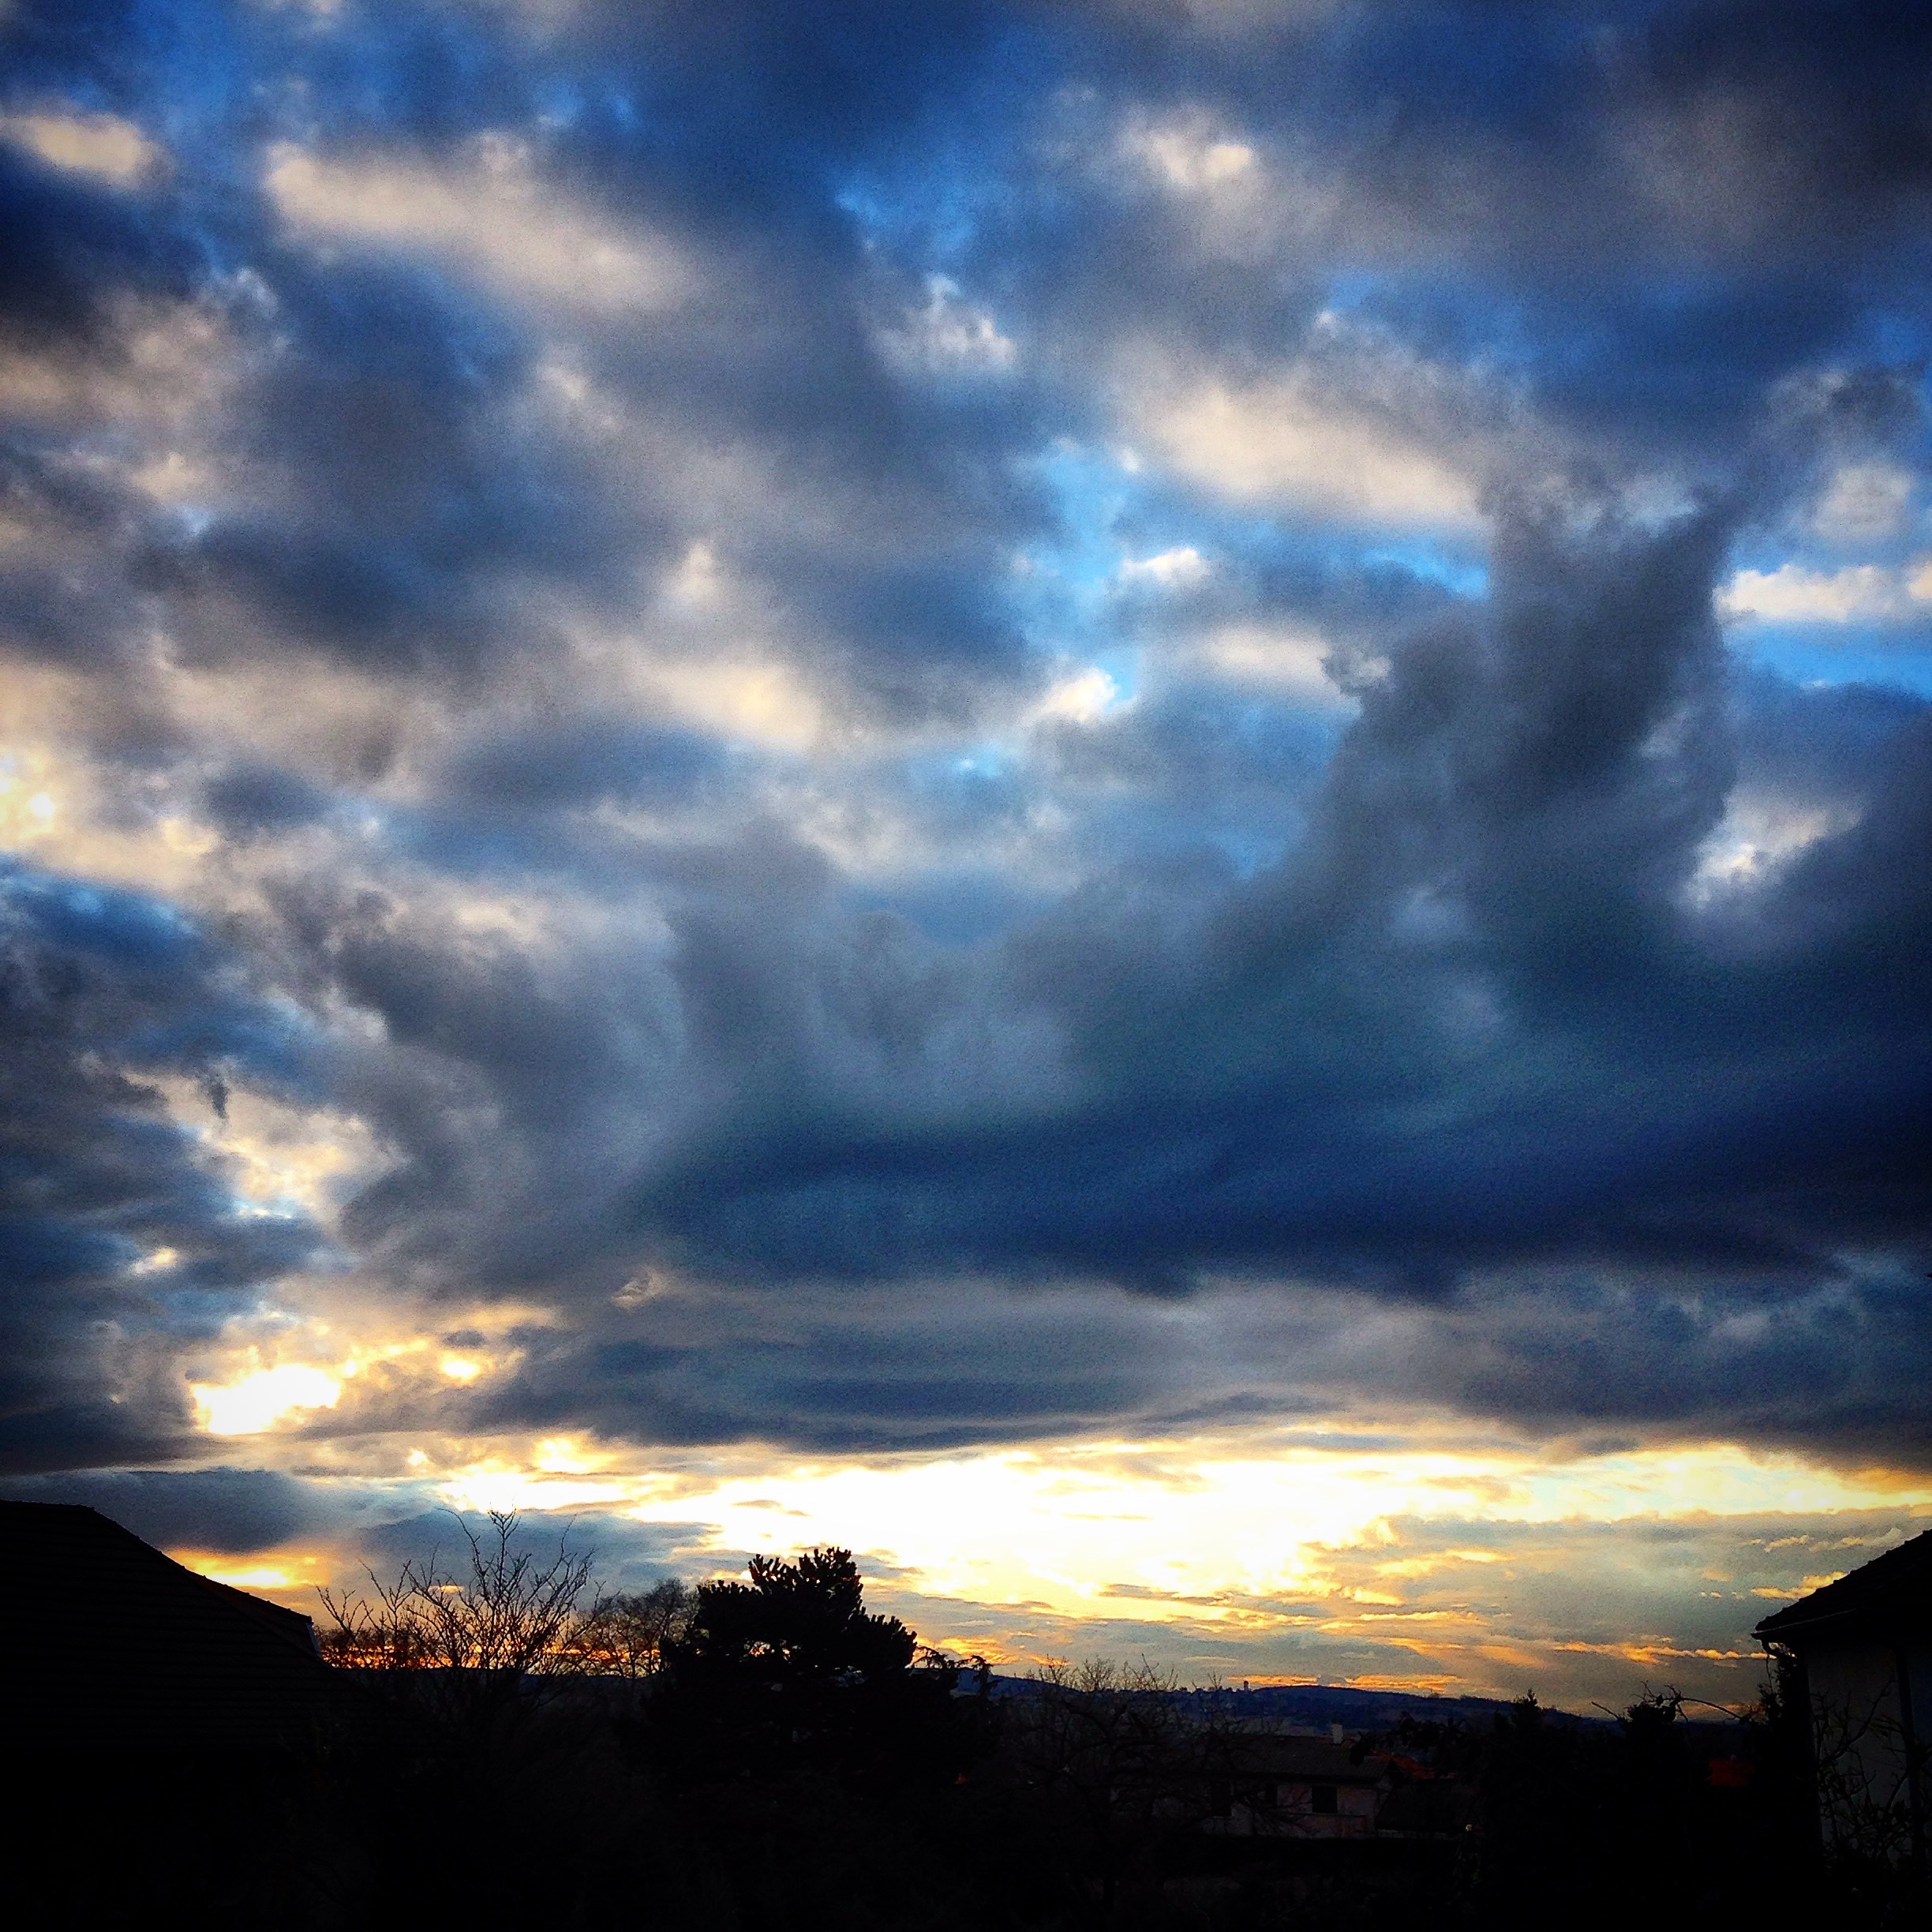
horizon, cloud, sky, sun, sunrise, sunset, sunlight, morning, dawn, atmosphere, dusk, daytime, evening, storm, cumulus, blue, grey, clouds, afterglow, meteorological phenomenon, red sky at morning